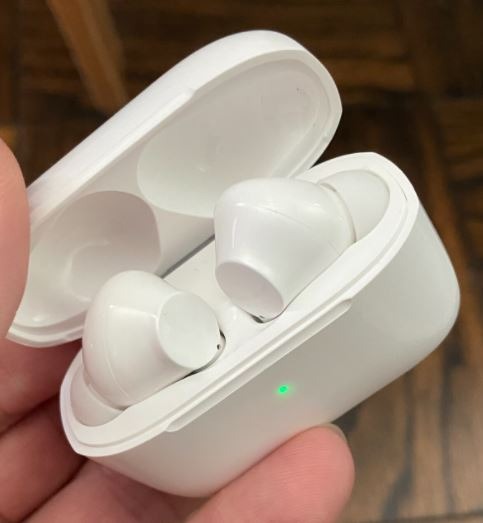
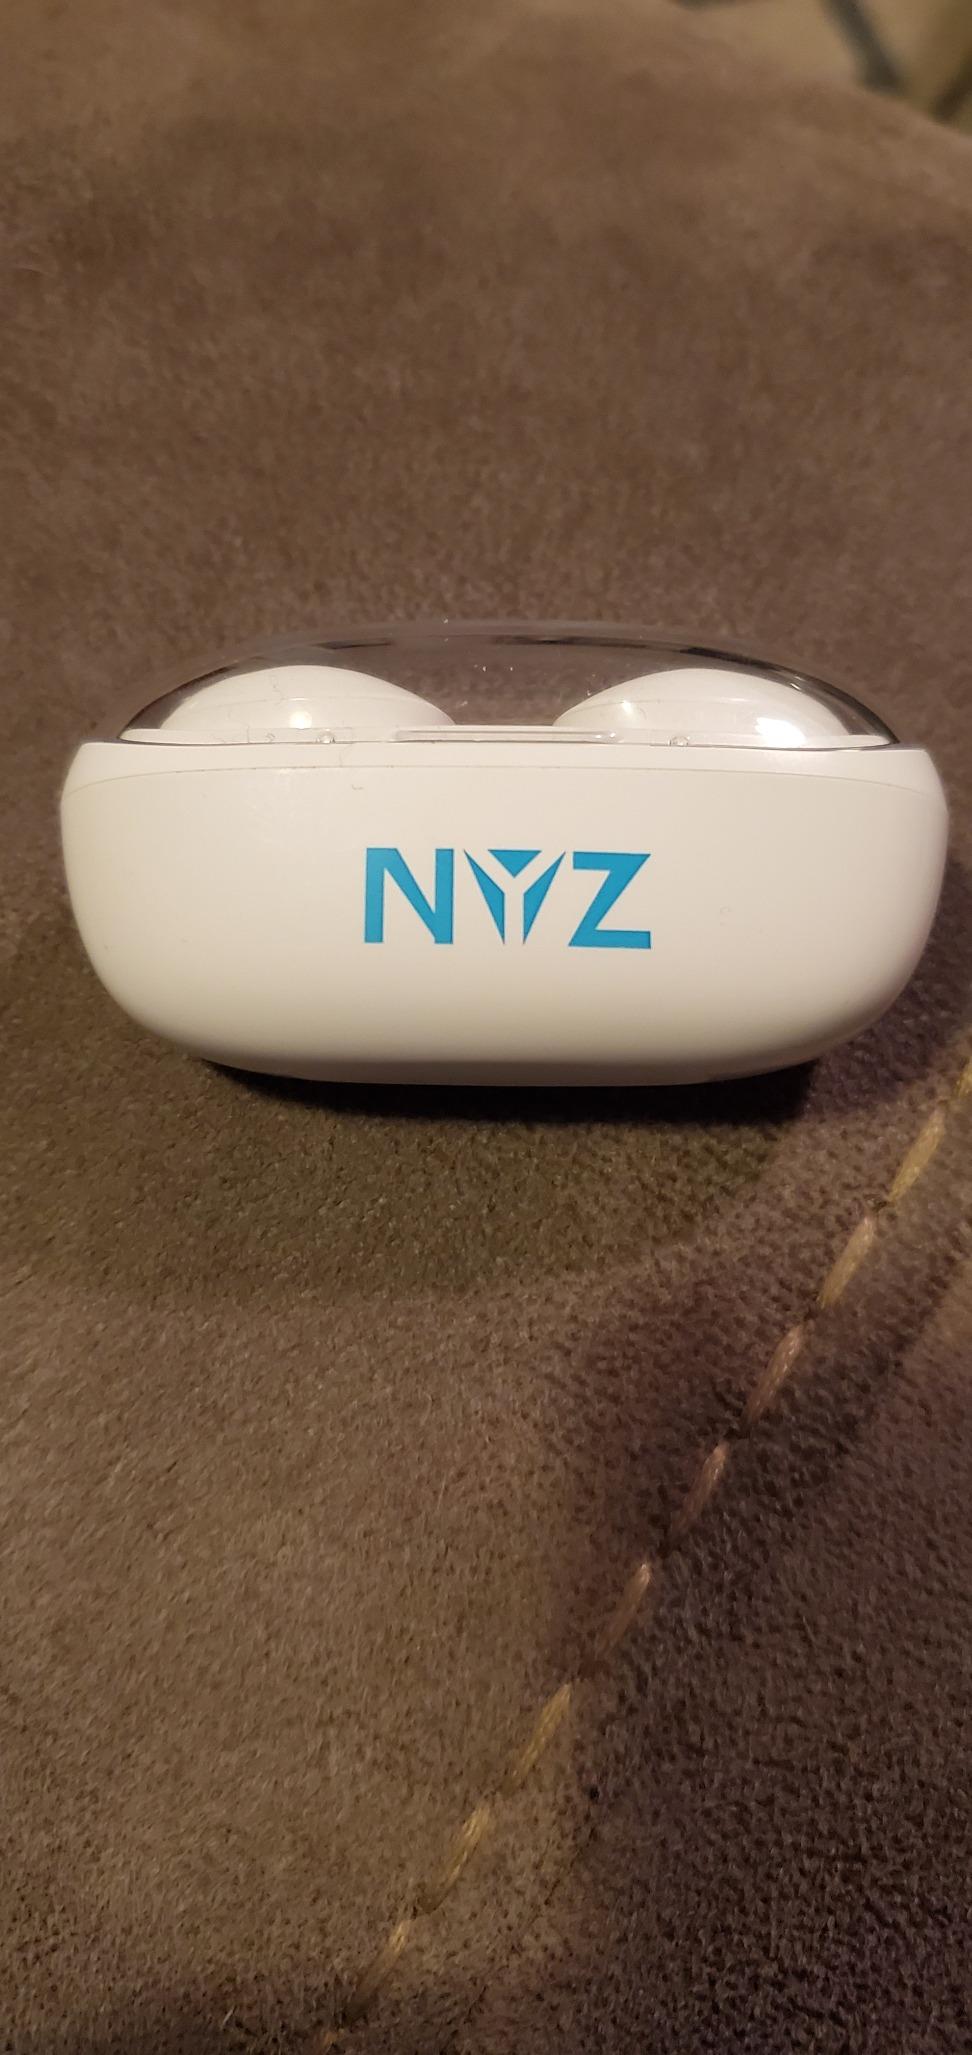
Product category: earbuds
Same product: no